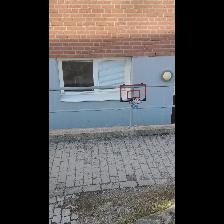
Label: NonHuman